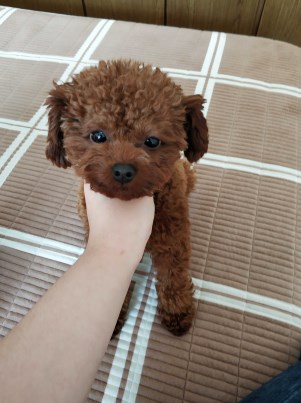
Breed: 7449-n000128-teddy